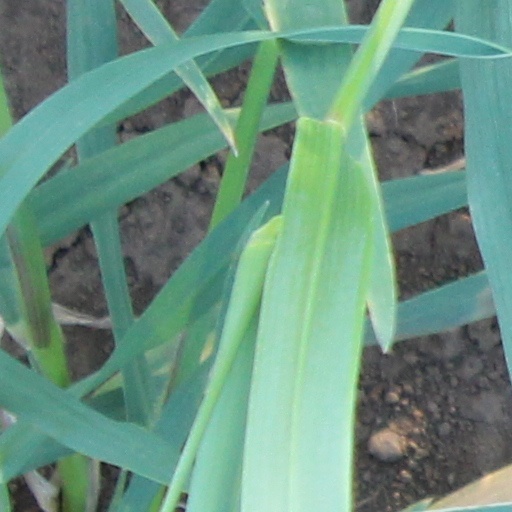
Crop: wheat